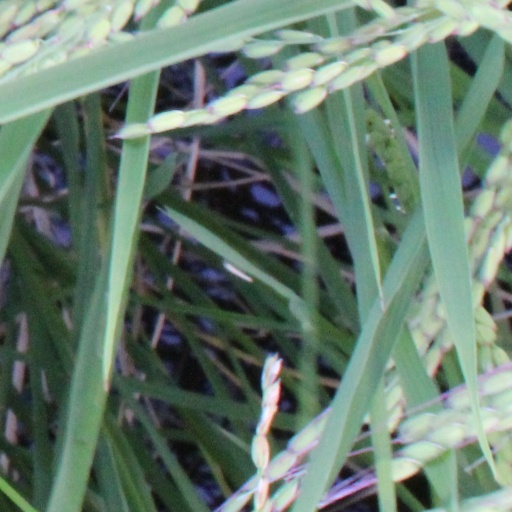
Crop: rice